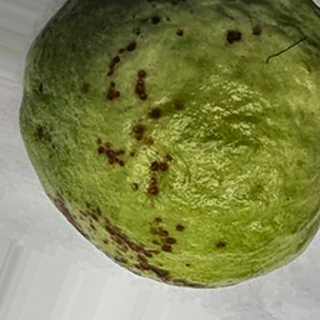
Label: guava_anthracnose